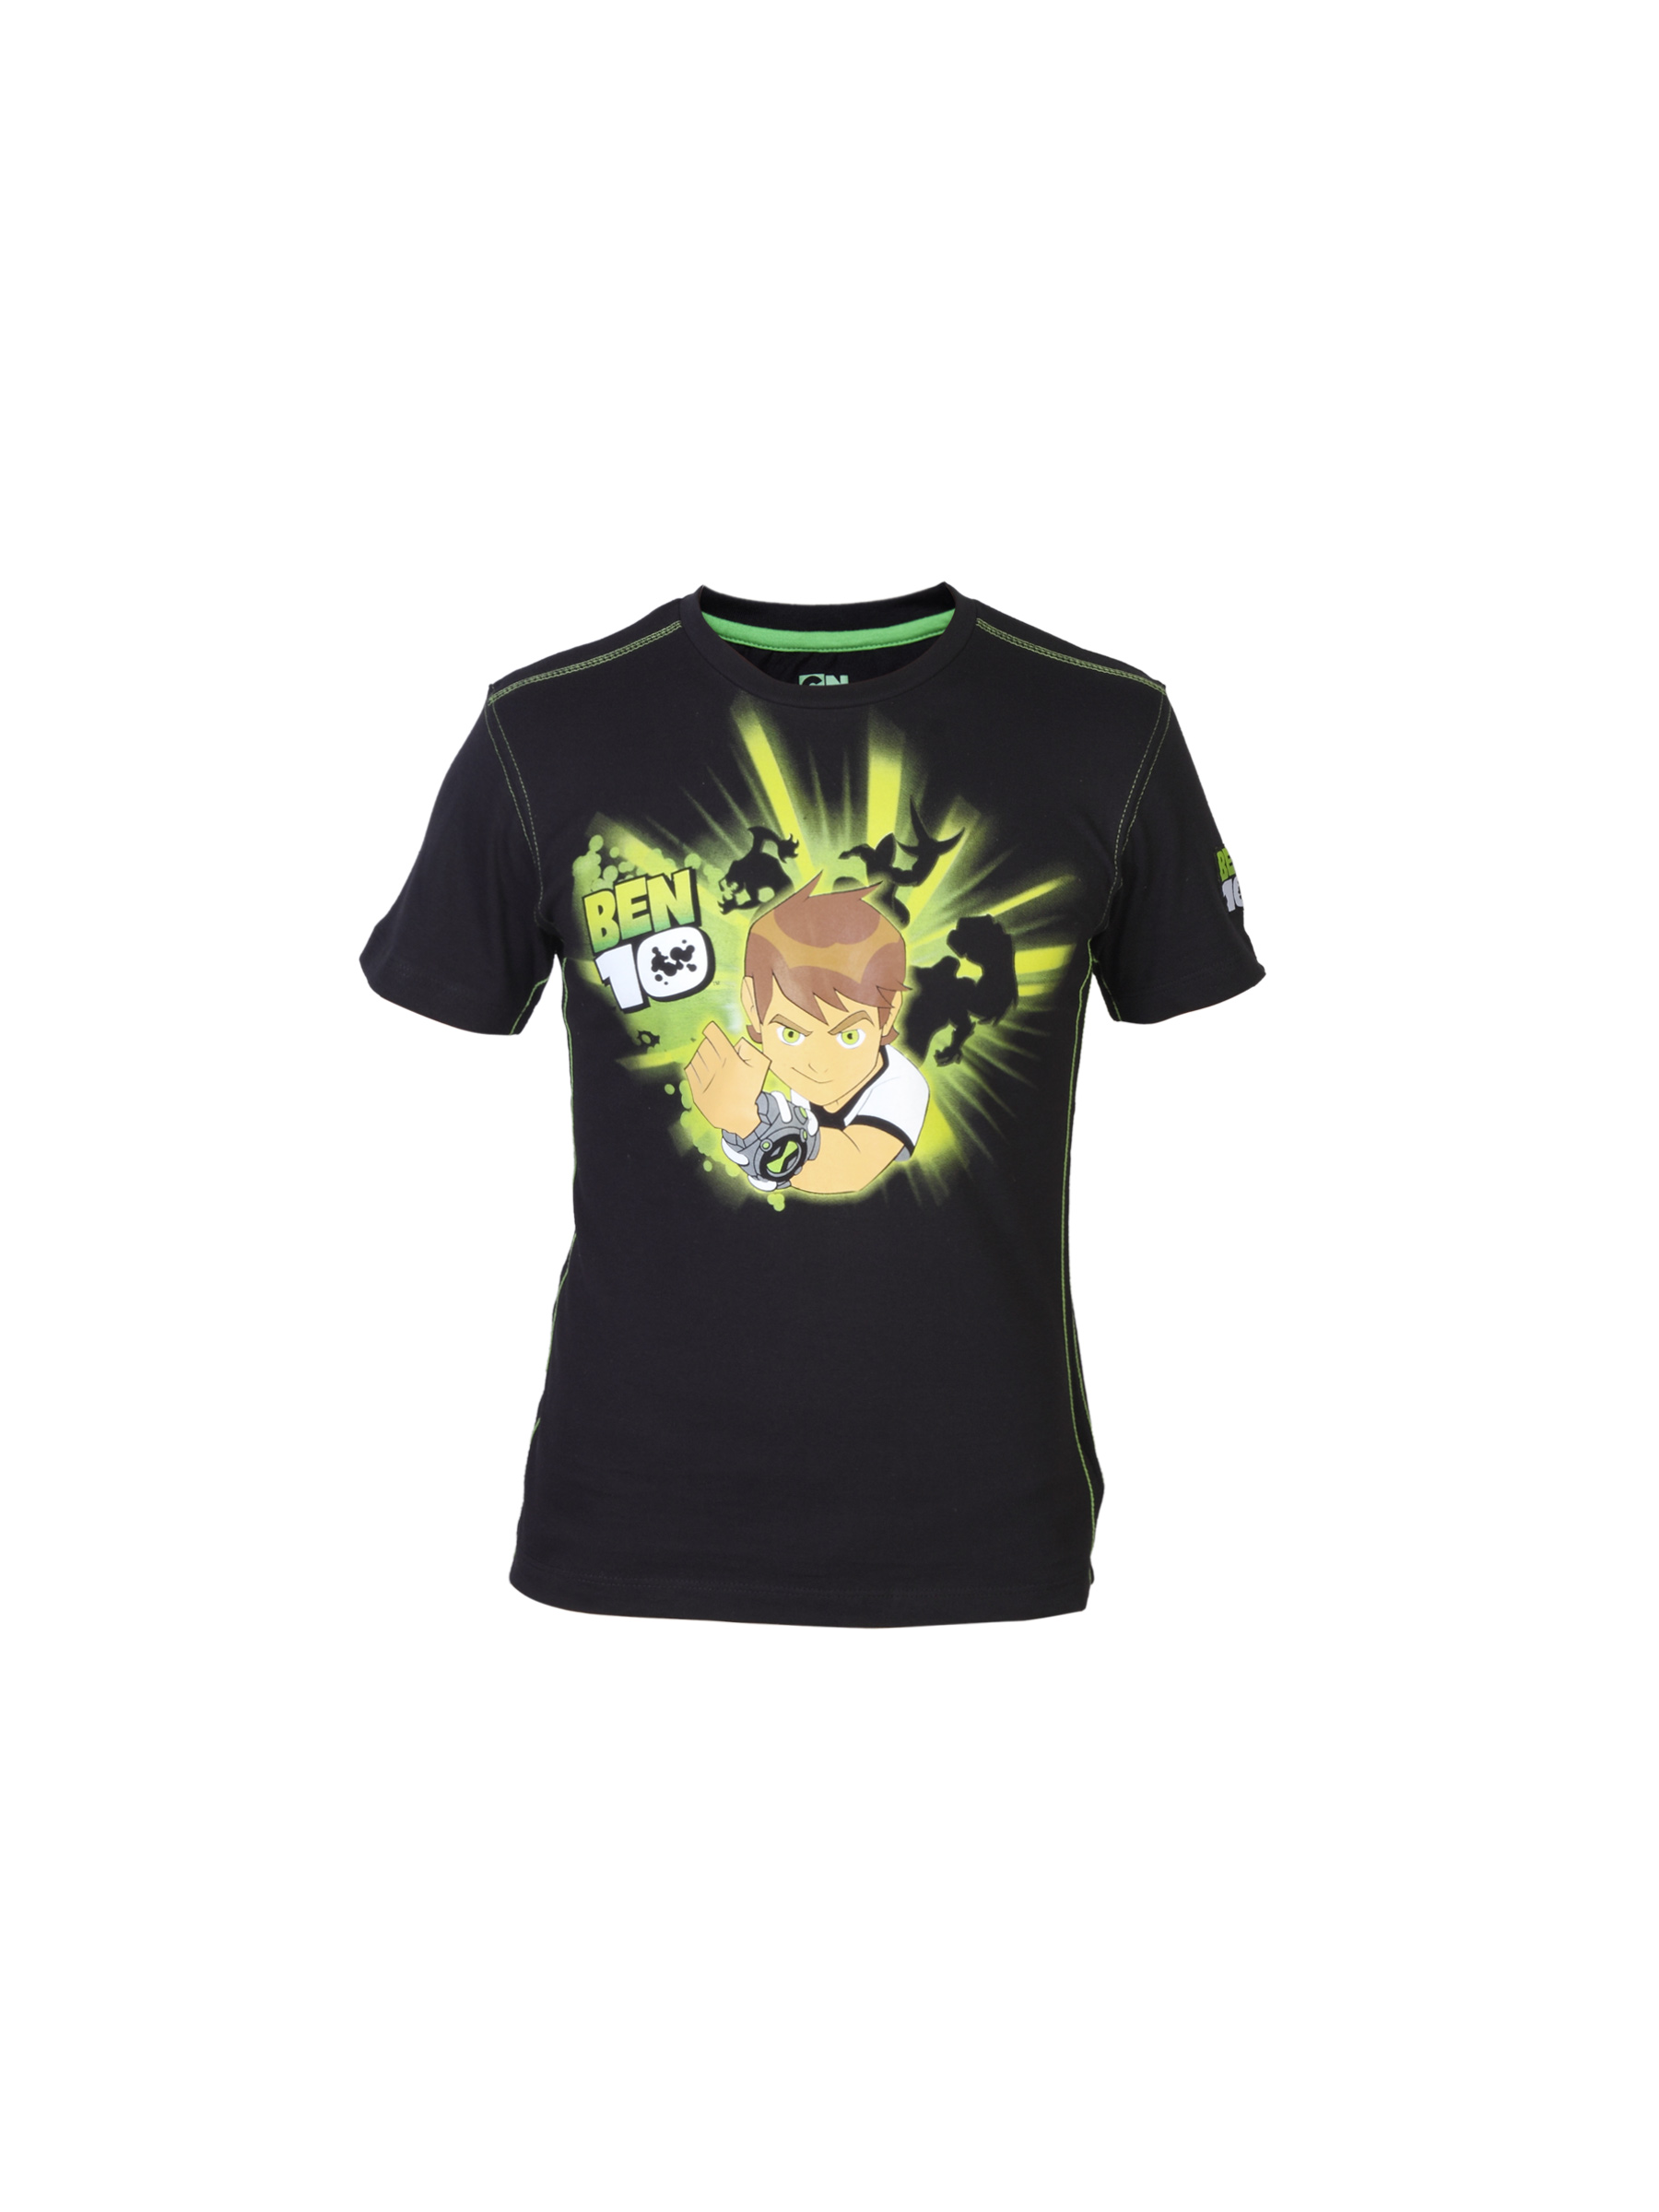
Ben 10 Boys Crew Black T-shirt
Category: Apparel / Topwear / Tshirts
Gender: Boys
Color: Black
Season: Summer 2012
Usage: Casual